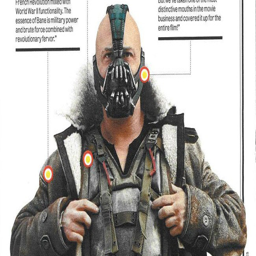
new photo of comic book character from crime fiction film reveals why he wears the mask